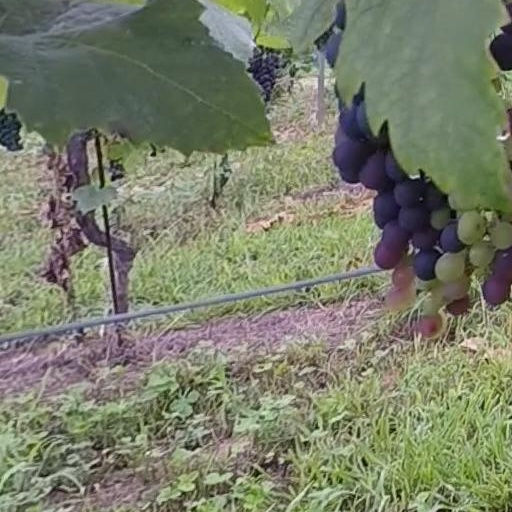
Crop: grape